DNA replication

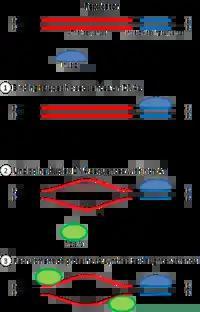
Role of initiators for initiation of DNA replication

DNA is a double-stranded structure, with both strands coiled together to form the characteristic double helix. Each single strand of DNA is a chain of four types of nucleotides. Nucleotides in DNA contain a deoxyribose sugar, a phosphate, and a nucleobase. The four types of nucleotide correspond to the four nucleobases adenine, cytosine, guanine, and thymine, commonly abbreviated as A, C, G, and T. Adenine and guanine are purine bases, while cytosine and thymine are pyrimidines. These nucleotides form phosphodiester bonds, creating the phosphate-deoxyribose backbone of the DNA double helix with the nucleobases pointing inward (i.e., toward the opposing strand). Nucleobases are matched between strands through hydrogen bonds to form base pairs. Adenine pairs with thymine (two hydrogen bonds), and guanine pairs with cytosine (three hydrogen bonds).